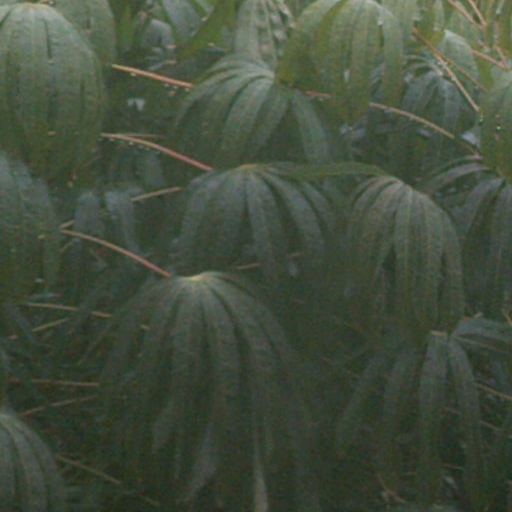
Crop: cassava